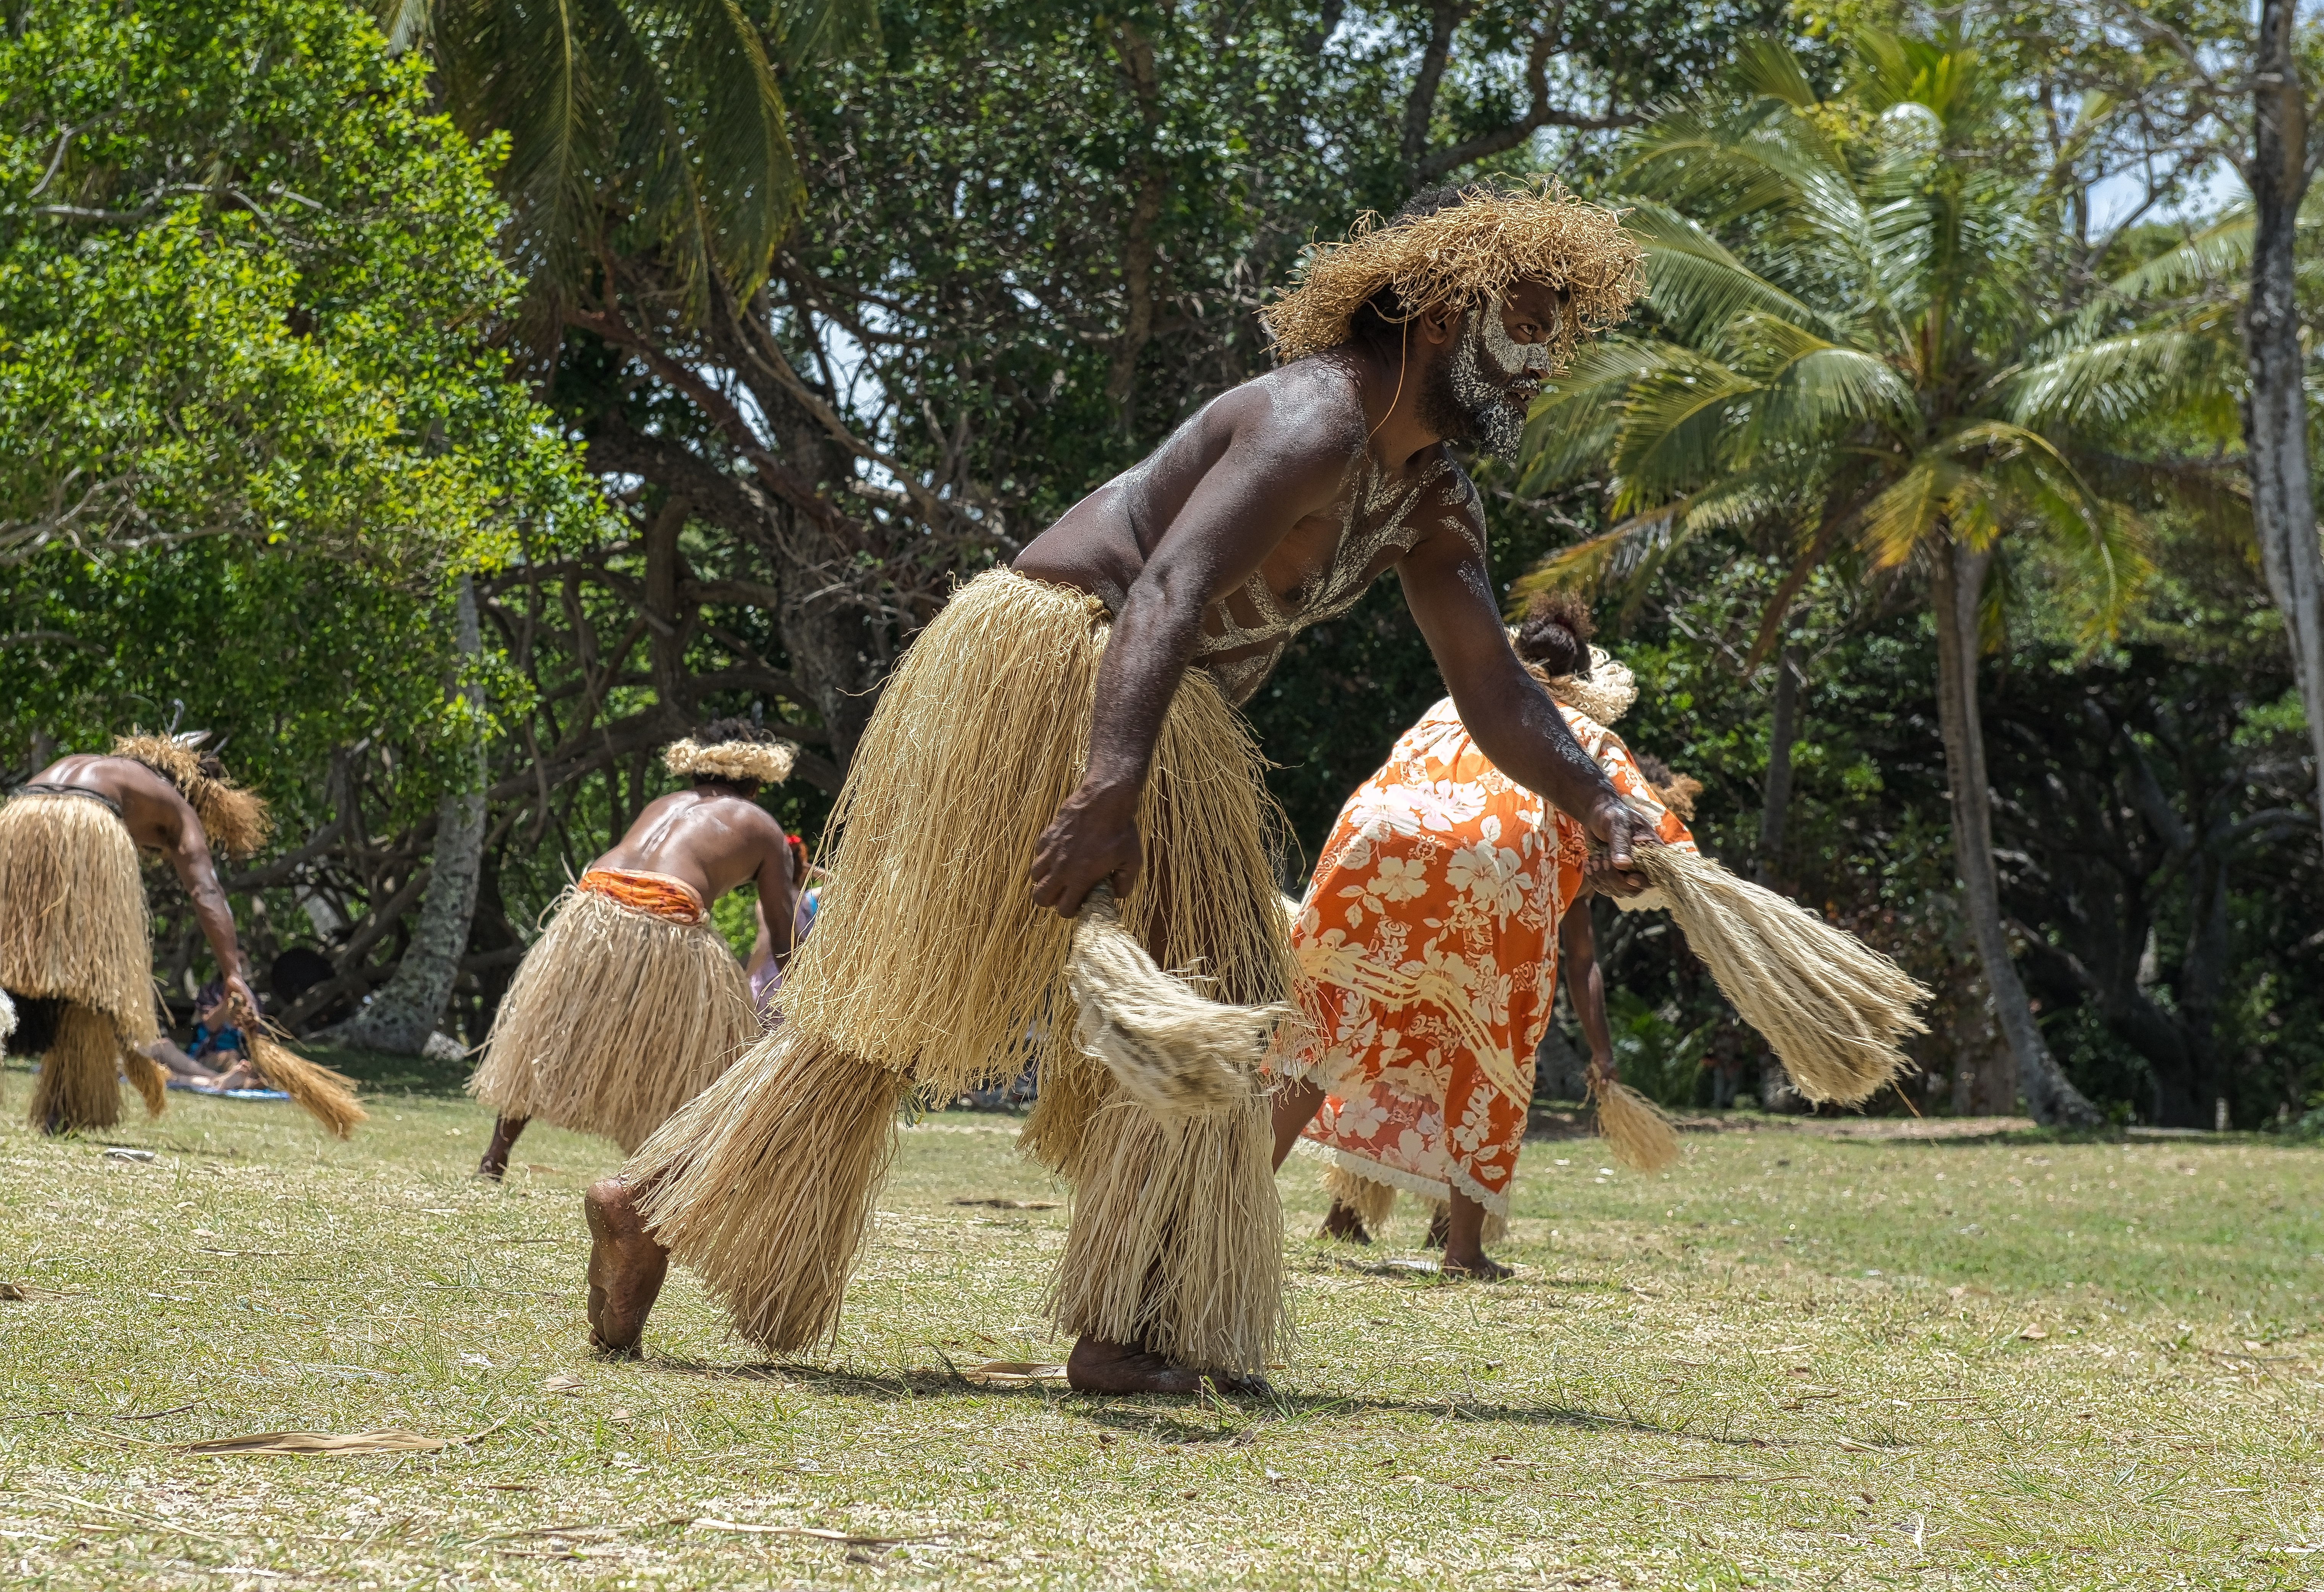
tree, grass, plant, dance, tribe, dancing, australasian, tribal, traditional, warrior, aboriginal, indigenous, aborigine, grass family, papua